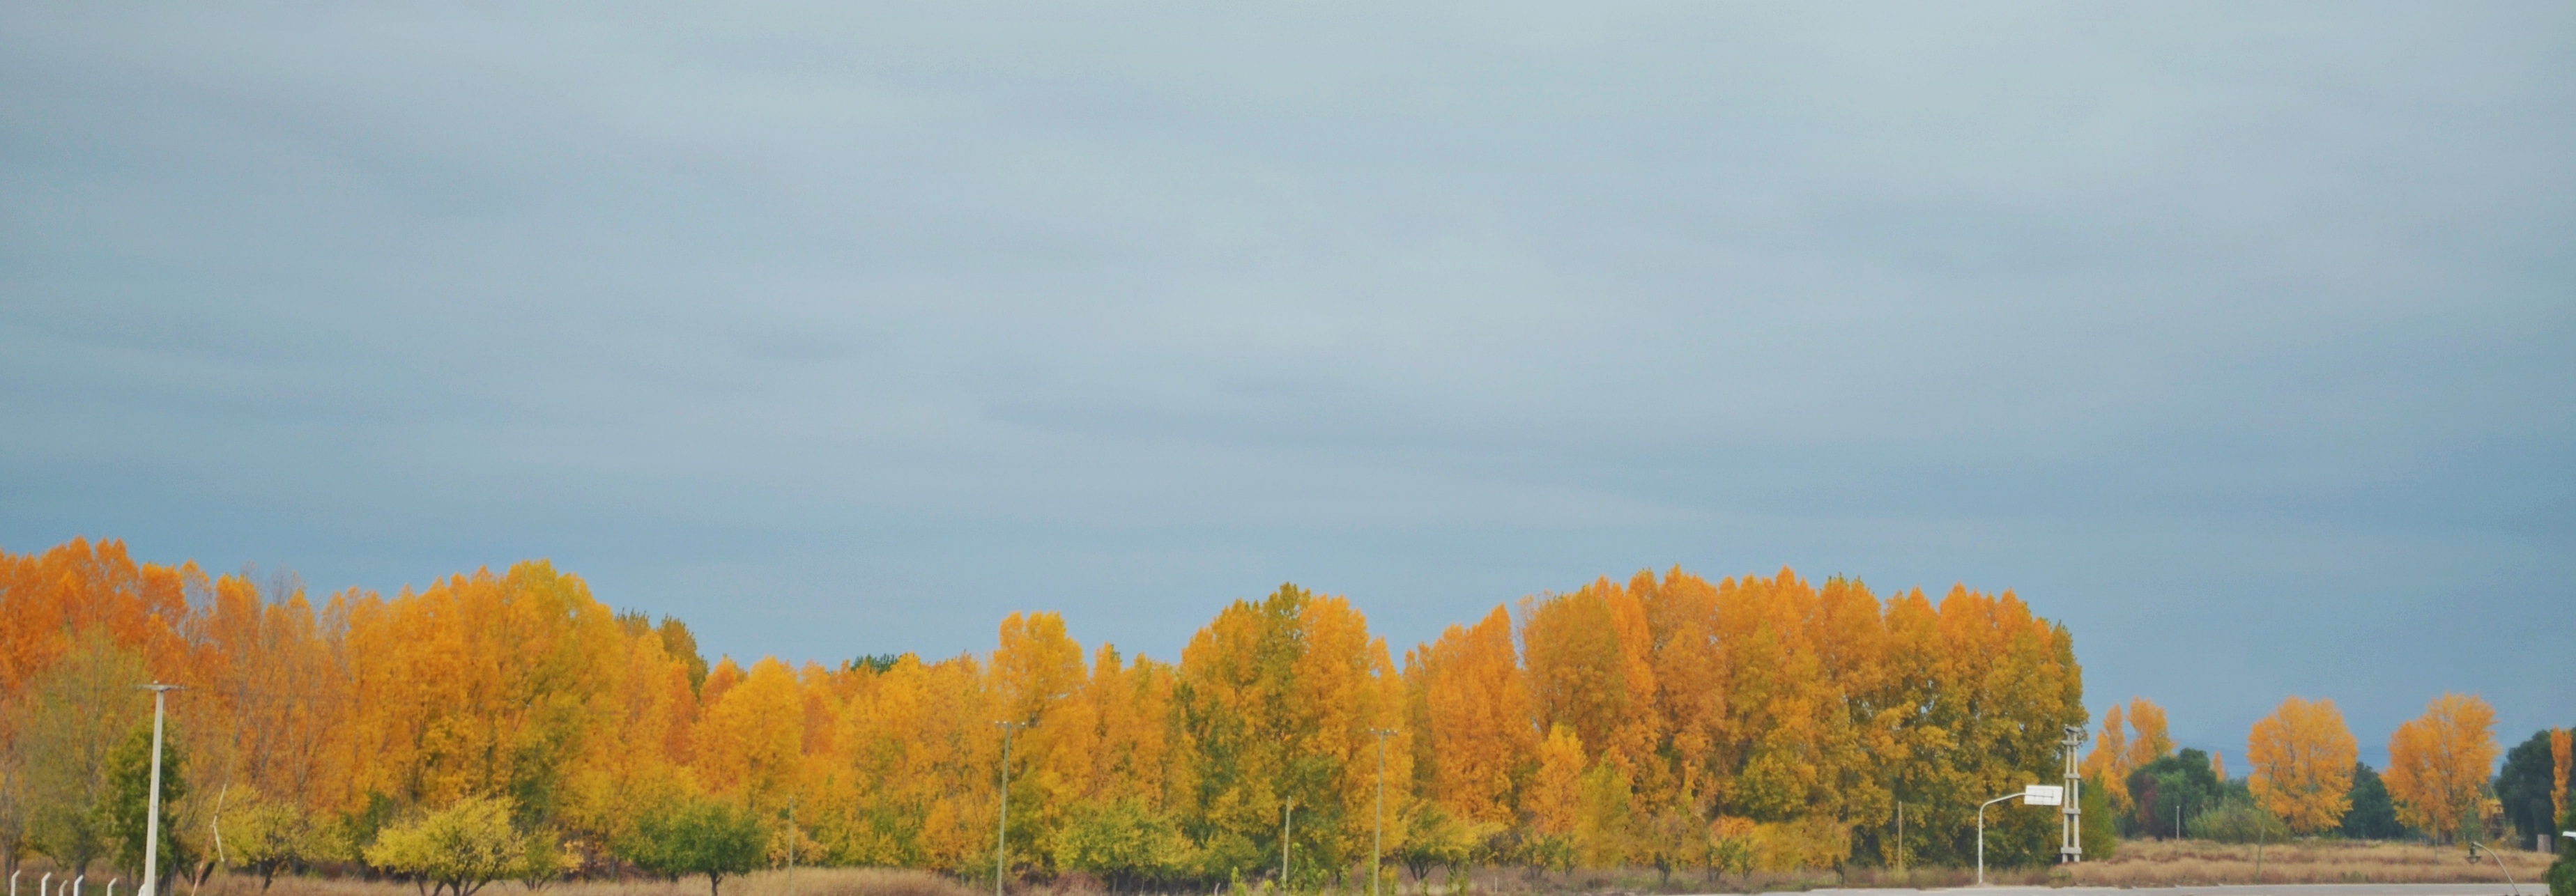
tree, mountain, plant, meadow, prairie, morning, flower, autumn, season, ecosystem, atmospheric phenomenon, woody plant